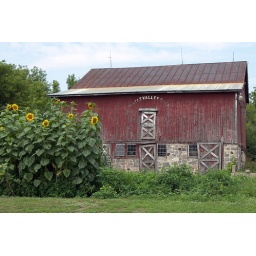
I love the composition of this photo with the sunflowers in the foreground. Also love the stone foundation and faded red paint...